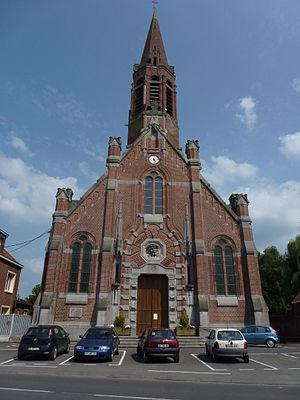
Mortagne-du-Nord est une commune française située dans le département du Nord, en région Hauts-de-France.